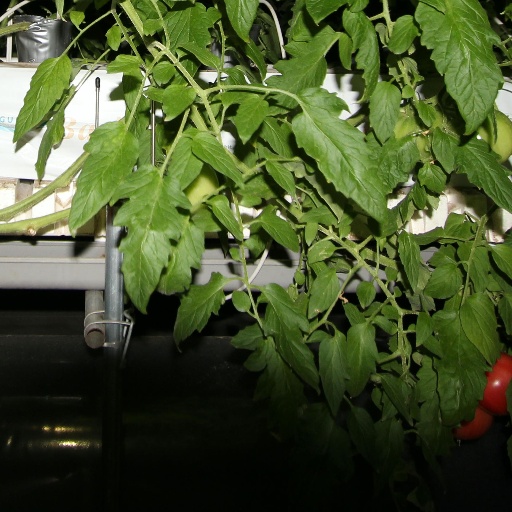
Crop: tomato